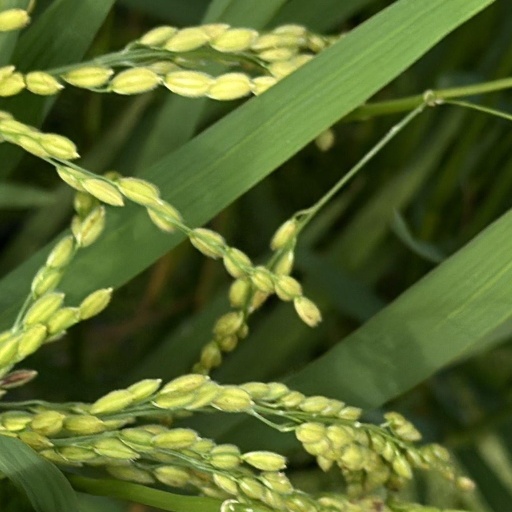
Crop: rice